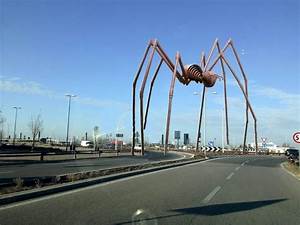
Label: ragno